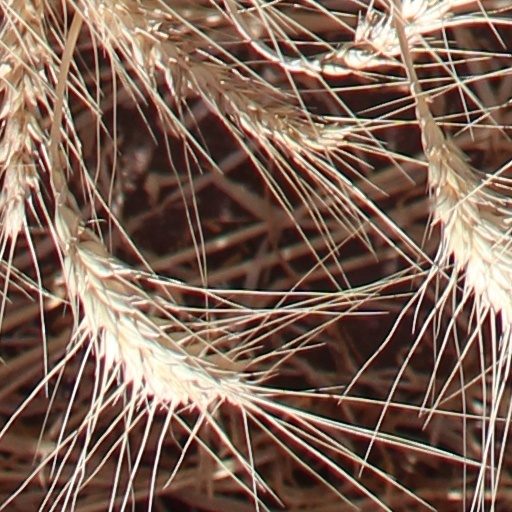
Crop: wheat